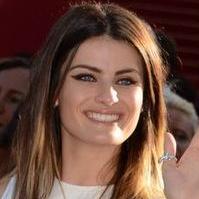
Age: 29